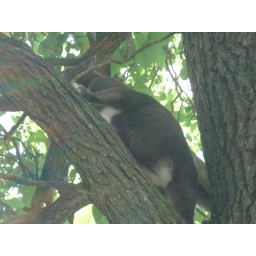
cat in tree 006